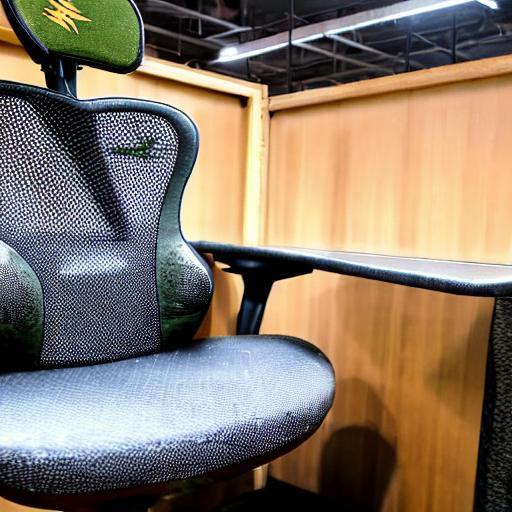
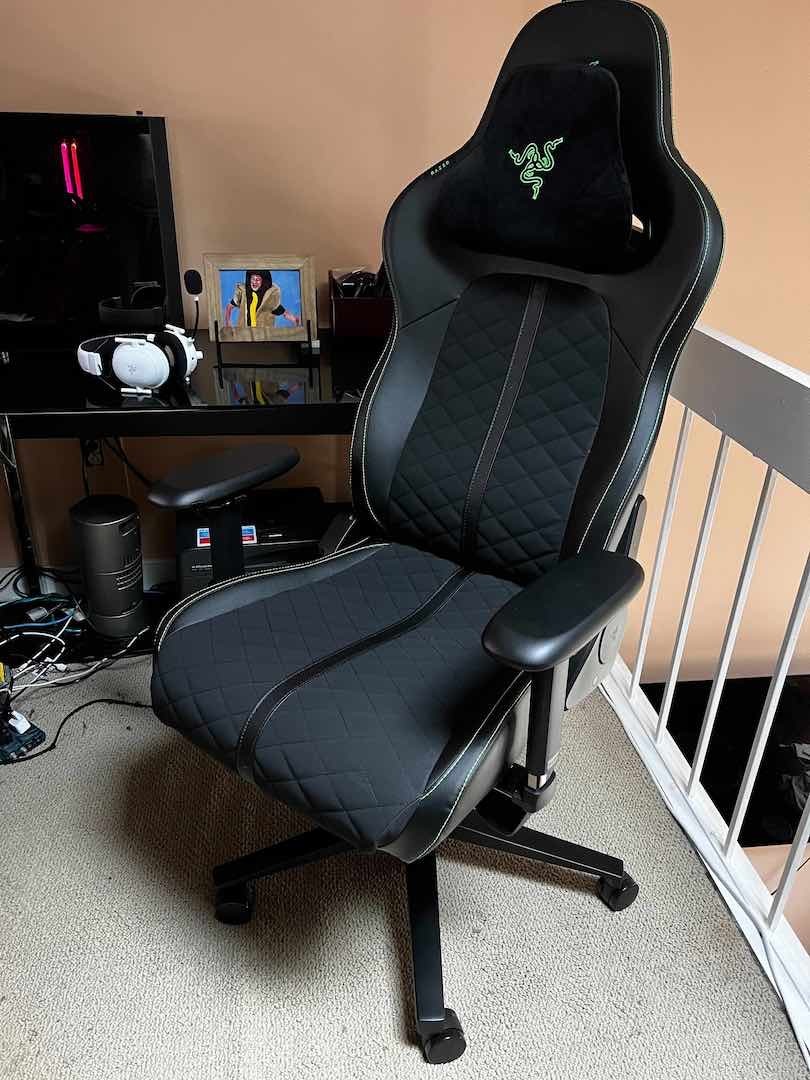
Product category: items_chair
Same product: no